Question: What is reflected on the ground?
Tambaya: Menene ya nuna a ƙasa?
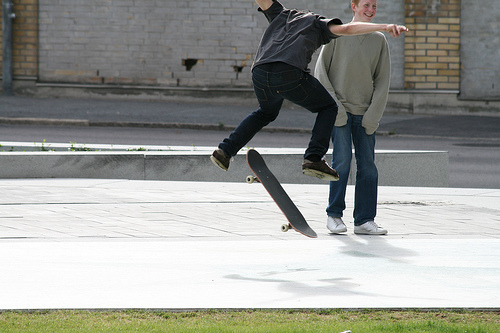
Answer: The boys' shadows.
Amsa: Inuwar mazan.